Petrarca-Preis

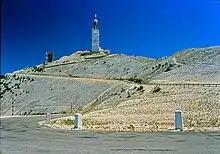
Southside limestone summit of Mont Ventoux.

Petrarca-Preis was a European literary and translation award named after the Italian Renaissance poet Francesco Petrarca or Petrarch. Founded in 1975 by German art historian and publisher Hubert Burda, it was primarily designed for contemporary European poets, but some occasional non-Europeans appear in the list of laureates.